List of UK top-ten singles in 1997

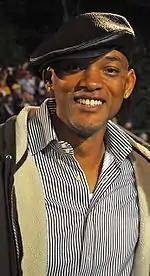
Will Smith (pictured in 2009) spent four weeks at number-one with the song "Men in Black", which featured on of "the film of the same name".

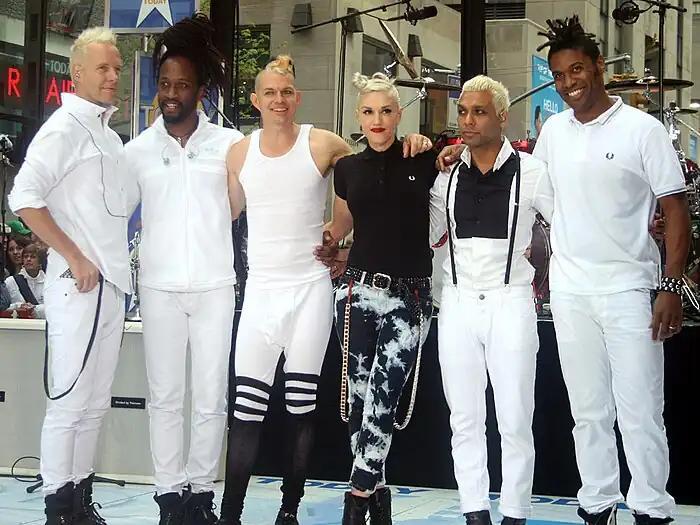
No Doubt, fronted by Gwen Stefani (pictured third from right), had two top 10 hits in the UK this year, including "Don't Speak", which spent three weeks at number-one and lasted nine weeks in the top 10, becoming the seventh best selling single of the year.

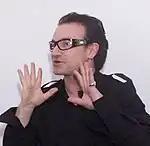
Bono (pictured in 2000) had five top 10 singles in 1997, the joint most with the members of fellow countrymen Boyzone. This included four with his band U2, including the number-one hit "Discothèque" and one on the charity ensemble "Perfect Day", which topped the chart in November.

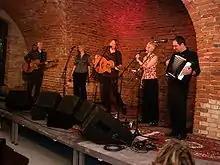
Lancashire band Chumbawamba had one of the year's biggest selling singles, "Tubthumping", which spent three weeks at number two and had an 11-week stay in the top 10.

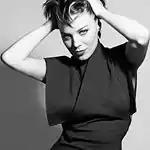
Italian artist Gala spent eight weeks in the UK top 10 this year with her hit single "Freed from Desire", which had its highest position at number two.

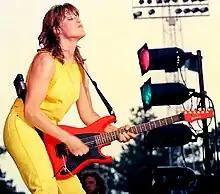
Katrina and the Waves (lead singer Katrina Leskanich pictured in 1986) won the 1997 Eurovision Song Contest with "Love Shine a Light", which reached number three in the UK.

The following table shows artists who achieved two or more top 10 entries in 1997, including singles that reached their peak in 1996 or 1998. The figures include both main artists and featured artists, while appearances on ensemble charity records are also counted for each artist.